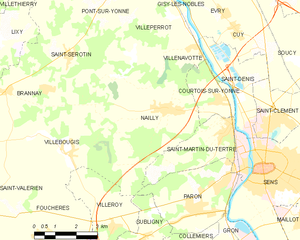
Carte des communes françaises Nailly